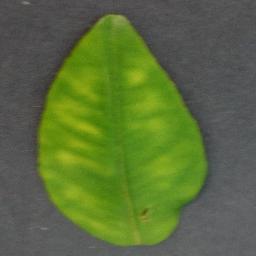
Label: Orange___Haunglongbing_(Citrus_greening)